Ambracian Gulf

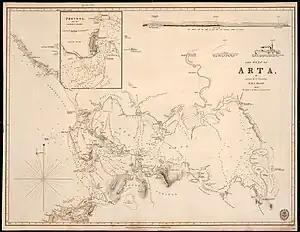
Detailed map of the Ambracian Gulf, drawn by W. J. Cooling of the British Admiralty in 1830

The entrance to the gulf is through a -wide channel between Aktio (ancient Actium) on the south and Preveza on the north; a recent road tunnel connects the two. The gulf is quite shallow, and its northern shore is broken by numerous marshes, large parts of which form an estuary system. The Louros and Arachthos (or Arta) rivers drain into it; for this reason it is warmer and less salty than the Ionian, and a current flows from the gulf into the sea. It is rich in grey mullet, sole, and eel, and is also very famous for the local variety of large shrimp (gabari, in Greek γάμπαρη). Sea turtles and dolphins regularly make an appearance, while it contains lagoons very important for birds.